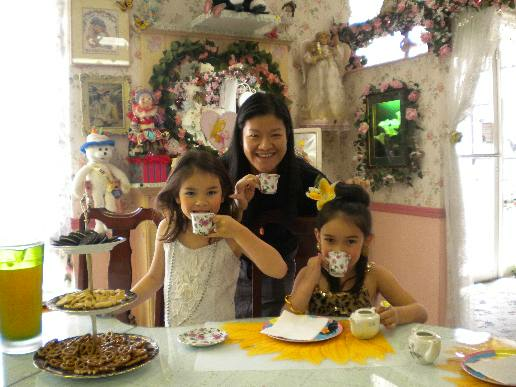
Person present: Yes